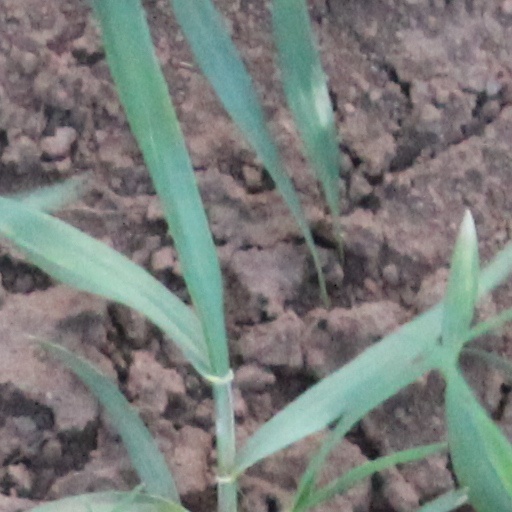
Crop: wheat